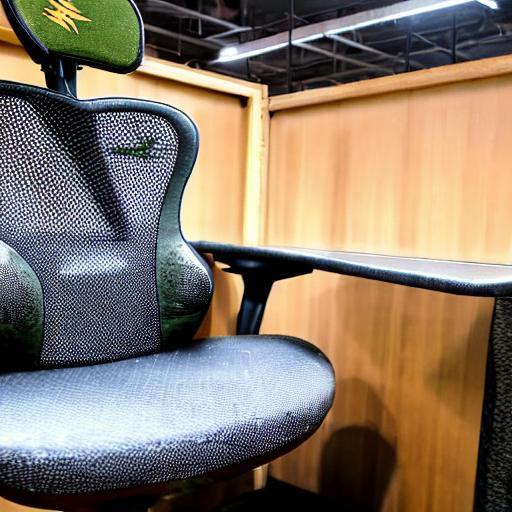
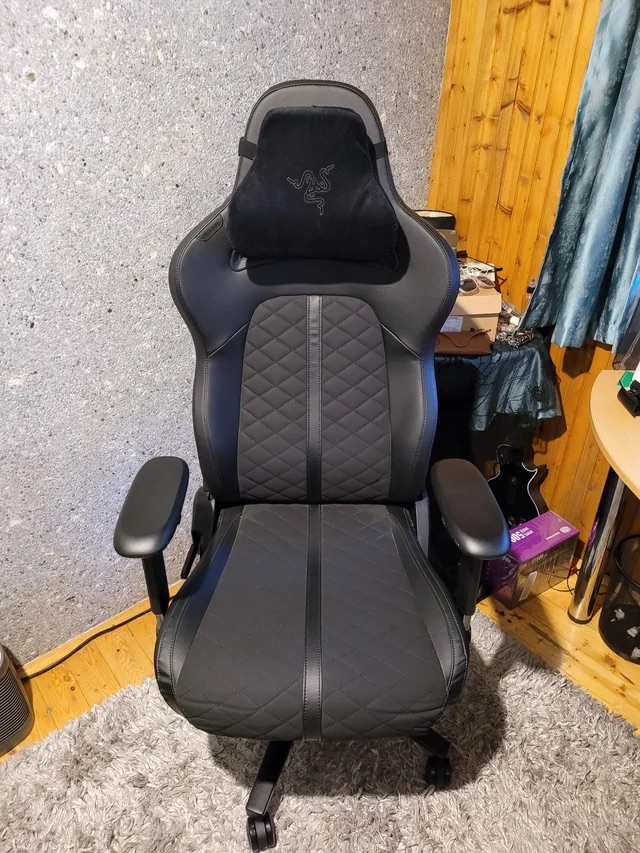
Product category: items_chair
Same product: no